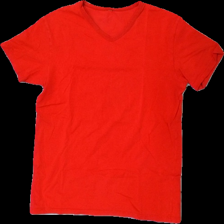
View: front
Type: T-shirt
Category: Men
Brand: Tiger Of Sweden
Colors: Red
Material: 81% Cotton 19% Nylon
Cut: V-collar
Season: All
Price range: 100-150
Recommended usage: Reuse
Description: red t-shirt